Steal a Base, Steal a Taco

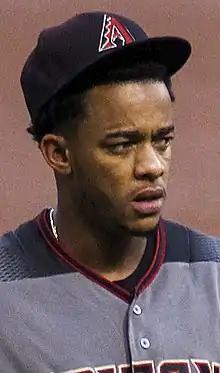
Ketel Marte, the most recent Taco Hero

MLB's FanFest, held before the All-Star Game between 2010 and 2013, included an attraction for young fans called "Steal a Base, Steal a Taco". Fans could run between bases on a simulated field, then receive a voucher for a free taco.